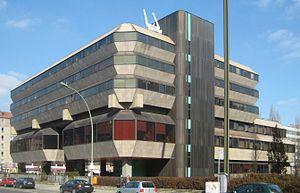
Les Centres tchèques sont une organisation gouvernementale fondée par le ministère tchèque des affaires étrangères qui a pour objectif le développement culturel, éducatif, commercial et touristique de la république tchèque à l'étranger.
Le brutalisme désigne un style architectural issu du mouvement moderne, qui connaît une grande popularité entre les années 1950 et 1970 avant de décliner peu à peu, bien que divers architectes s'inspirent encore des principes de ce courant. Il se distingue notamment par la répétition de certains éléments comme les fenêtres, ainsi que par l'absence d'ornements et le caractère « brut » du béton.
La Wilhelmplatz est une place de Berlin, aujourd'hui disparue, qui se situait à la limite de la Wilhelmstraße. C'est ici que se trouvaient nombre de ministères et de bâtiments officiels à l'époque de l'Empire, de la république de Weimar et du Troisième Reich.